Elle Macpherson

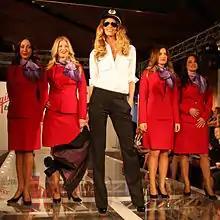
Macpherson (centre) modelling for Virgin Australia in October 2011

In the 1980s, together with Linda Evangelista, Christy Turlington, Tatjana Patitz, Naomi Campbell, Pavlína Pořízková, and Cindy Crawford, Macpherson became part of the new generation of supermodels. In 1989, she was given the nickname Elle "The Body" Macpherson by "Time" magazine after she appeared on their cover. She went on to use the name in a number of business ventures. In 1996, Frank DeCaro of "The New York Times" cited Macpherson, along with Linda Evangelista, Christy Turlington, Cindy Crawford, Naomi Campbell, Helena Christensen and Claudia Schiffer as "The Magnificent Seven". DeCaro reflected, "Known by their first names to legions of fans, they are the legends of the modern catwalk, the girl next door pretty underneath all the paint".